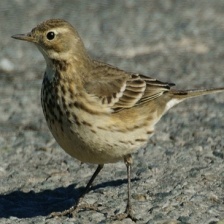
Species: AMERICAN PIPIT
Scientific name: ANTHUS RUBESCENS